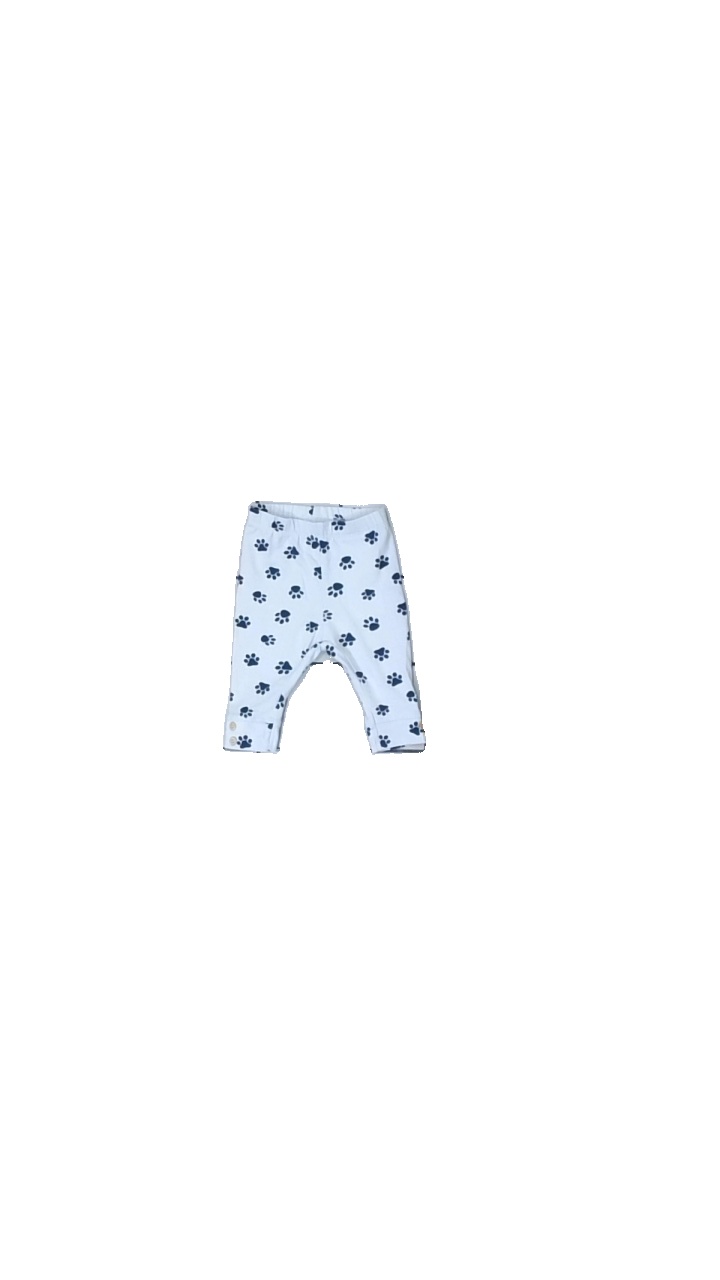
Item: Trousers (Children)
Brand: Name It
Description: blå byxor med djur fotspår över hela
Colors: Blue
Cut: Regular
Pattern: Other
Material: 100% cotton
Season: All
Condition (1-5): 5
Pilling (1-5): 5
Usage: Reuse
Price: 50-100